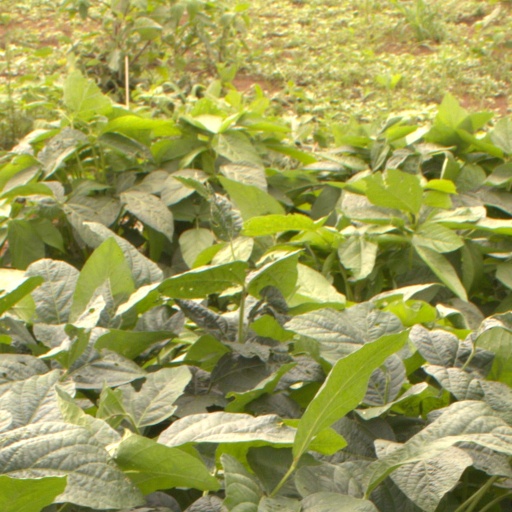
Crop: soybean